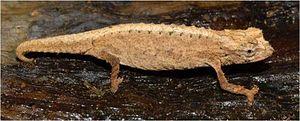
Brookesia desperata est une espèce de sauriens de la famille des Chamaeleonidae.